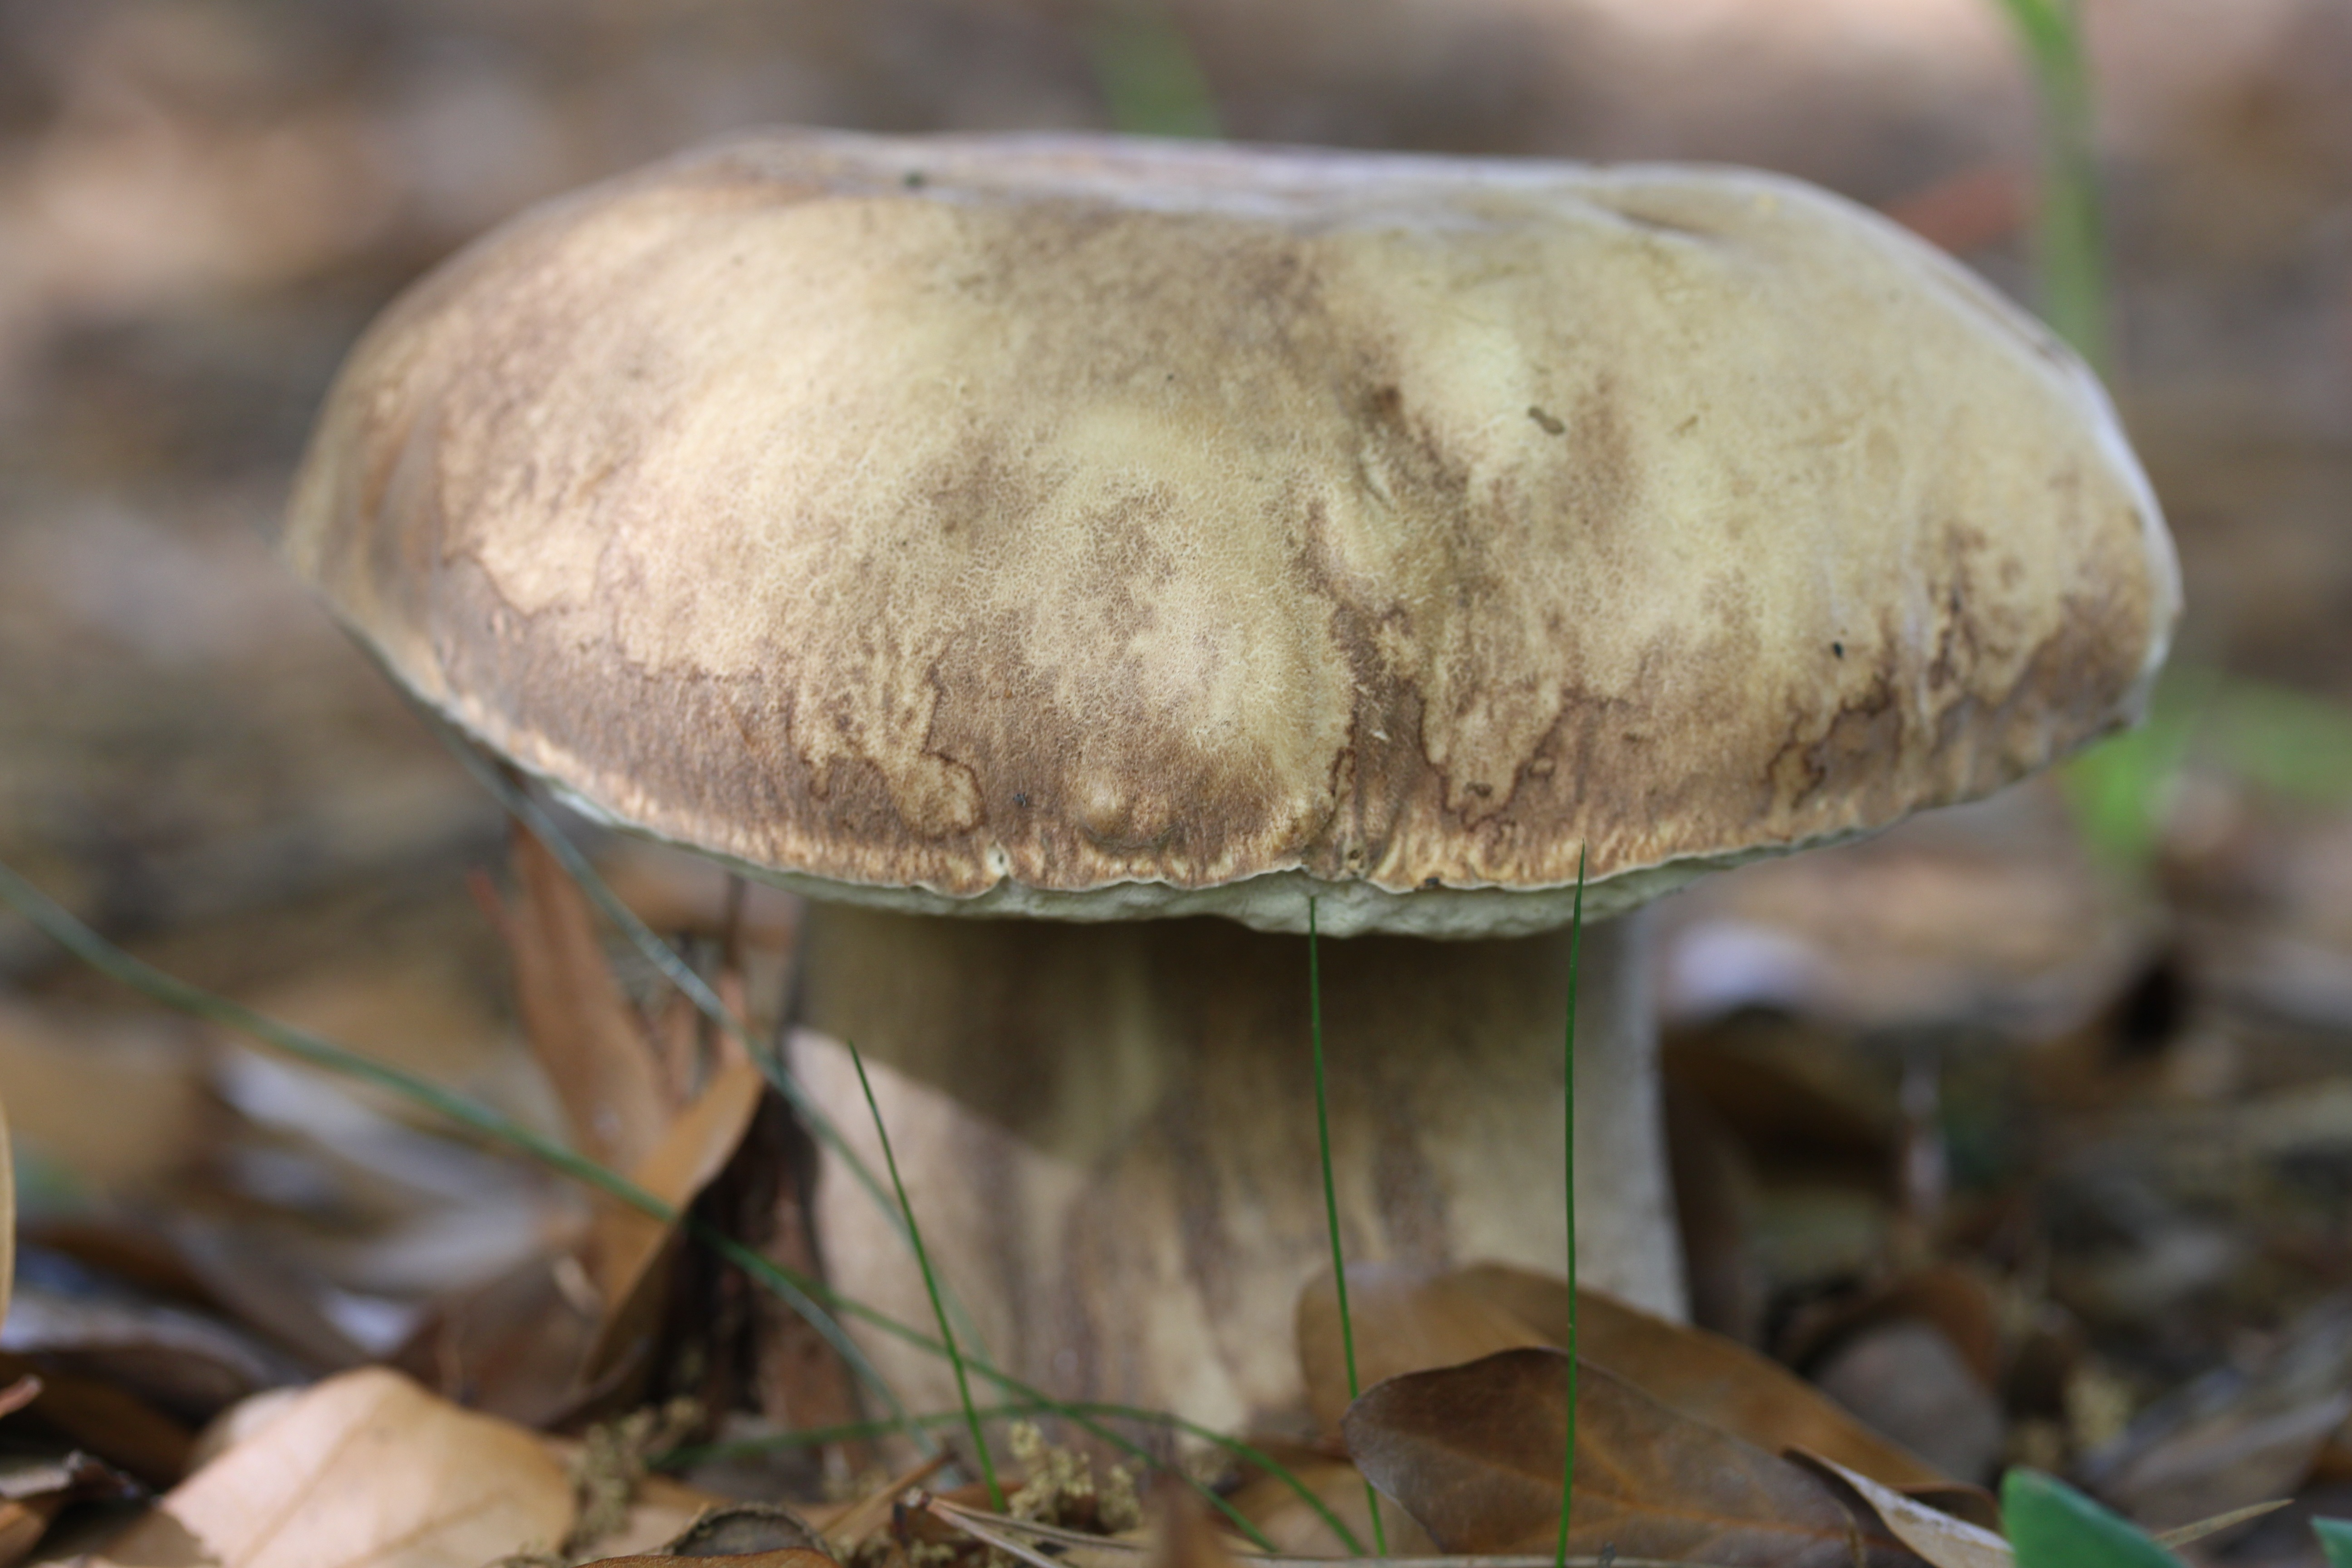
tree, nature, forest, fall, wild, food, harvest, natural, autumn, fresh, mushroom, fauna, fungus, fungi, cap, seasonal, boletus, bolete, diet, edible, porcini, organic, agaricus, matsutake, oyster mushroom, edible mushroom, medicinal mushroom, agaricomycetes, agaricaceae, champignon mushroom, penny bun, pleurotus eryngii, edulis